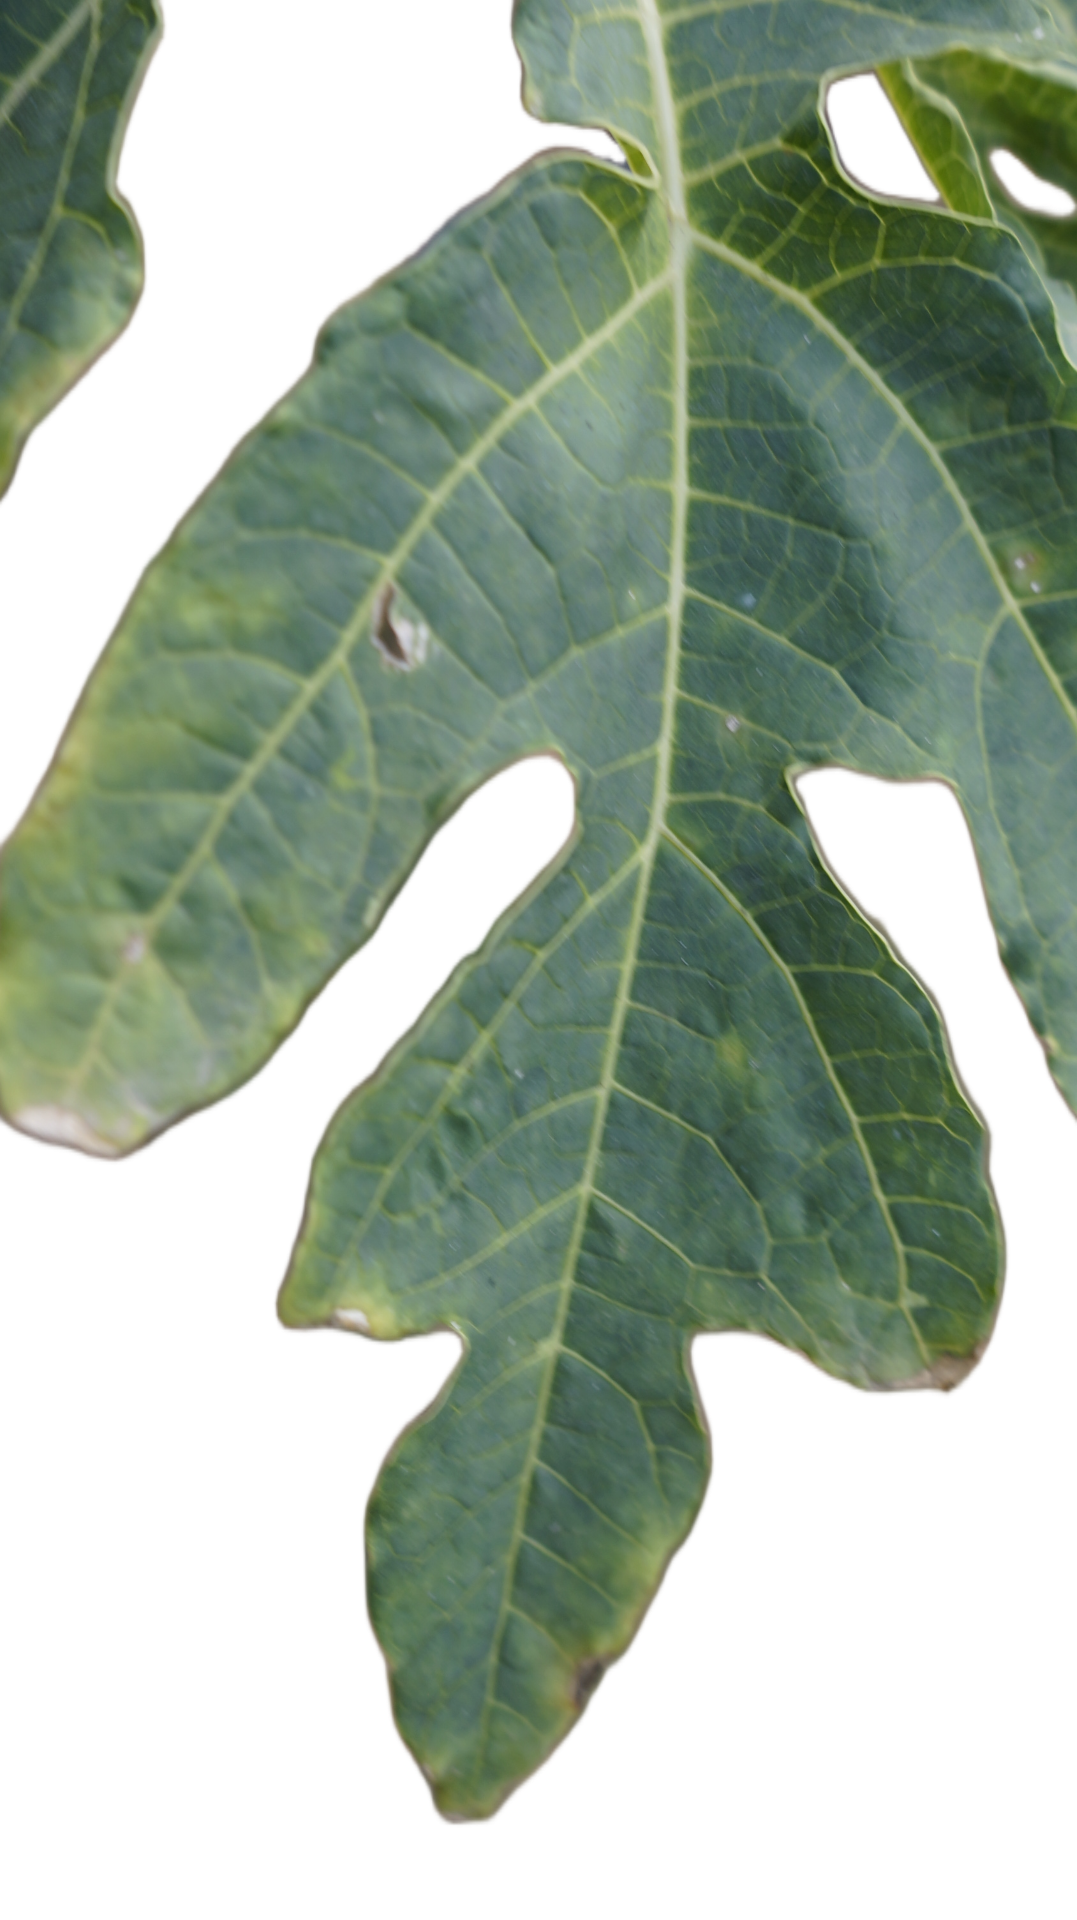
Crop: Papaya
Label: Carica_Insect_Hole